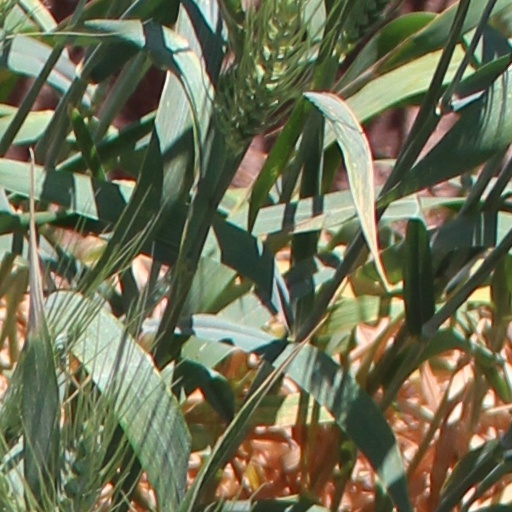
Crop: wheat